Georg Ludwig Kobelt

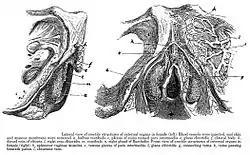
Dissection of the pubic region with clitoris. Preparation of Georg Ludwig Kobelt [1844

The eponymous "Kobelt's tubules" are named after him, which are remnants of mesonephric ducts in the paroophoron. These remnants are sometimes referred to as Wolffian tubules, named after Caspar Friedrich Wolff (1733–1774).